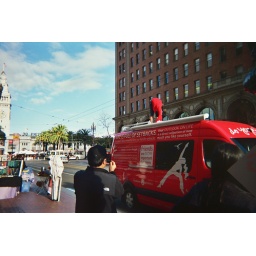
standing on your head on a truck in San Francisco